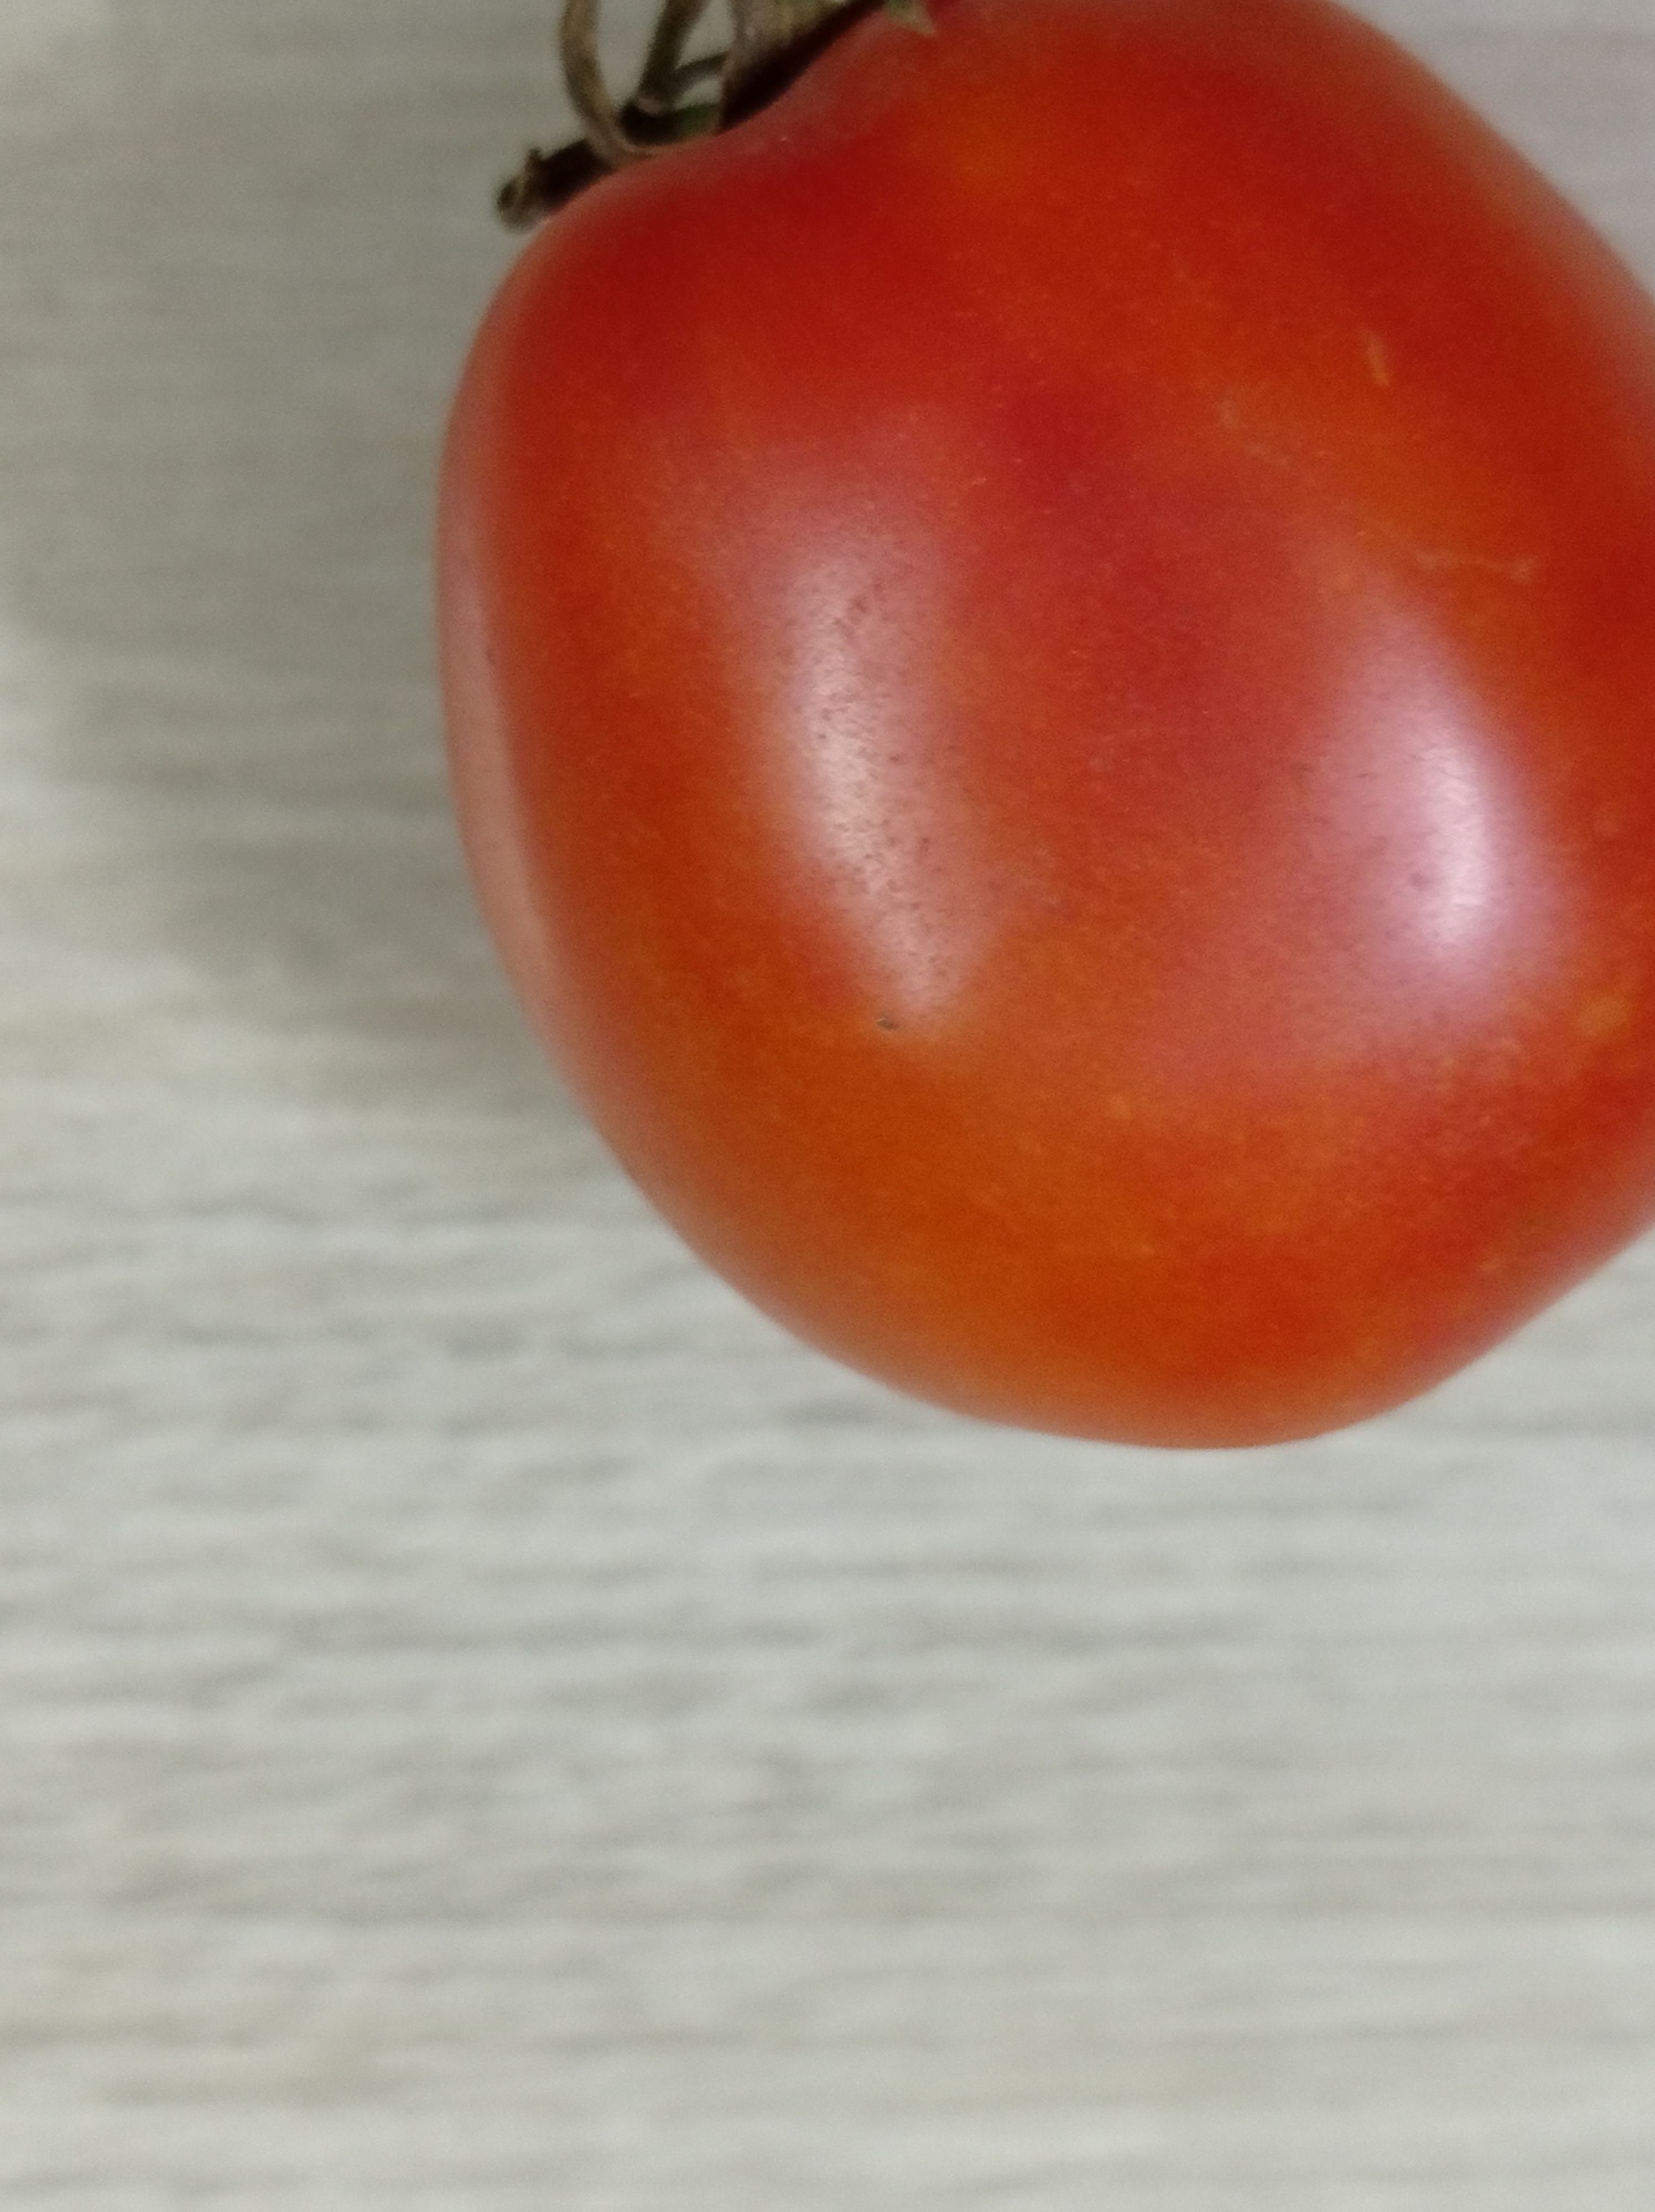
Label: Fresh